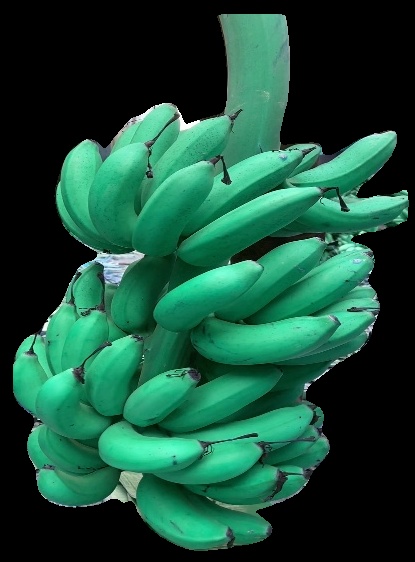
Variety: rasbale
Grade: grade1